Luciano González (basketball)

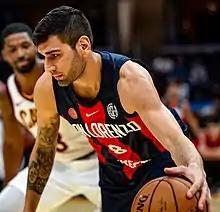
González with San Lorenzo in 2019

Luciano "Chuzito" González (born 1 January 1990) is an Argentine basketball player for Diablos Rojos del México of the Liga Nacional de Baloncesto Profesional (LNBP). Standing at , he plays as shooting guard.